380th Air Refueling Squadron

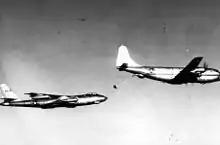
KC-97 refueling B-47 Stratojet

The 380th Air Refueling Squadron was first activated in the summer of 1954 at Lincoln Air Force Base, Nebraska. It moved to Plattsburgh Air Force Base, New York in 1956 with Boeing KC-97 Stratofreighters providing air refueling to SAC B-47s and other USAF aircraft as directed. It converted to jet-powered Boeing KC-135 Stratotankers in 1964. In 1985 the two squadrons were consolidated. The squadron deployed aircraft and personnel to forward SAC units in the Western Pacific during the Vietnam War.